Oleh Tyahnybok

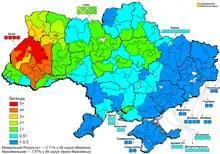
Tyahnybok's results in the presidential election of 2010

Tyahnybok stood as a candidate for President of Ukraine in the 2010 presidential election representing the All-Ukrainian Union "Freedom" party. He received 352,282 votes, or 1.43% of the total. He received most of his votes in the Galician oblasts — Lviv Oblast, Ternopil Oblast and Ivano-Frankivsk Oblast — and his vote share in this region amounted to five percent of the total ballots cast. In the second round, Tyahnybok did not endorse a candidate. He did present a list of some 20 demands that second-round candidate Yulia Tymoshenko would have had to fulfil first before gaining his endorsement - which included publicizing alleged secret deals Tymoshenko had with Vladimir Putin and ridding herself of what he called Ukraine-haters in her close circles.